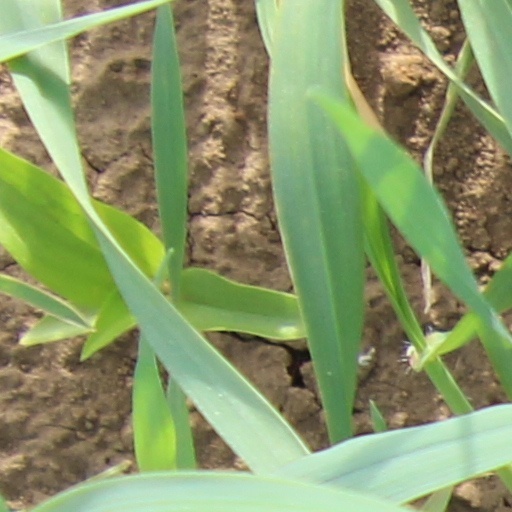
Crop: wheat